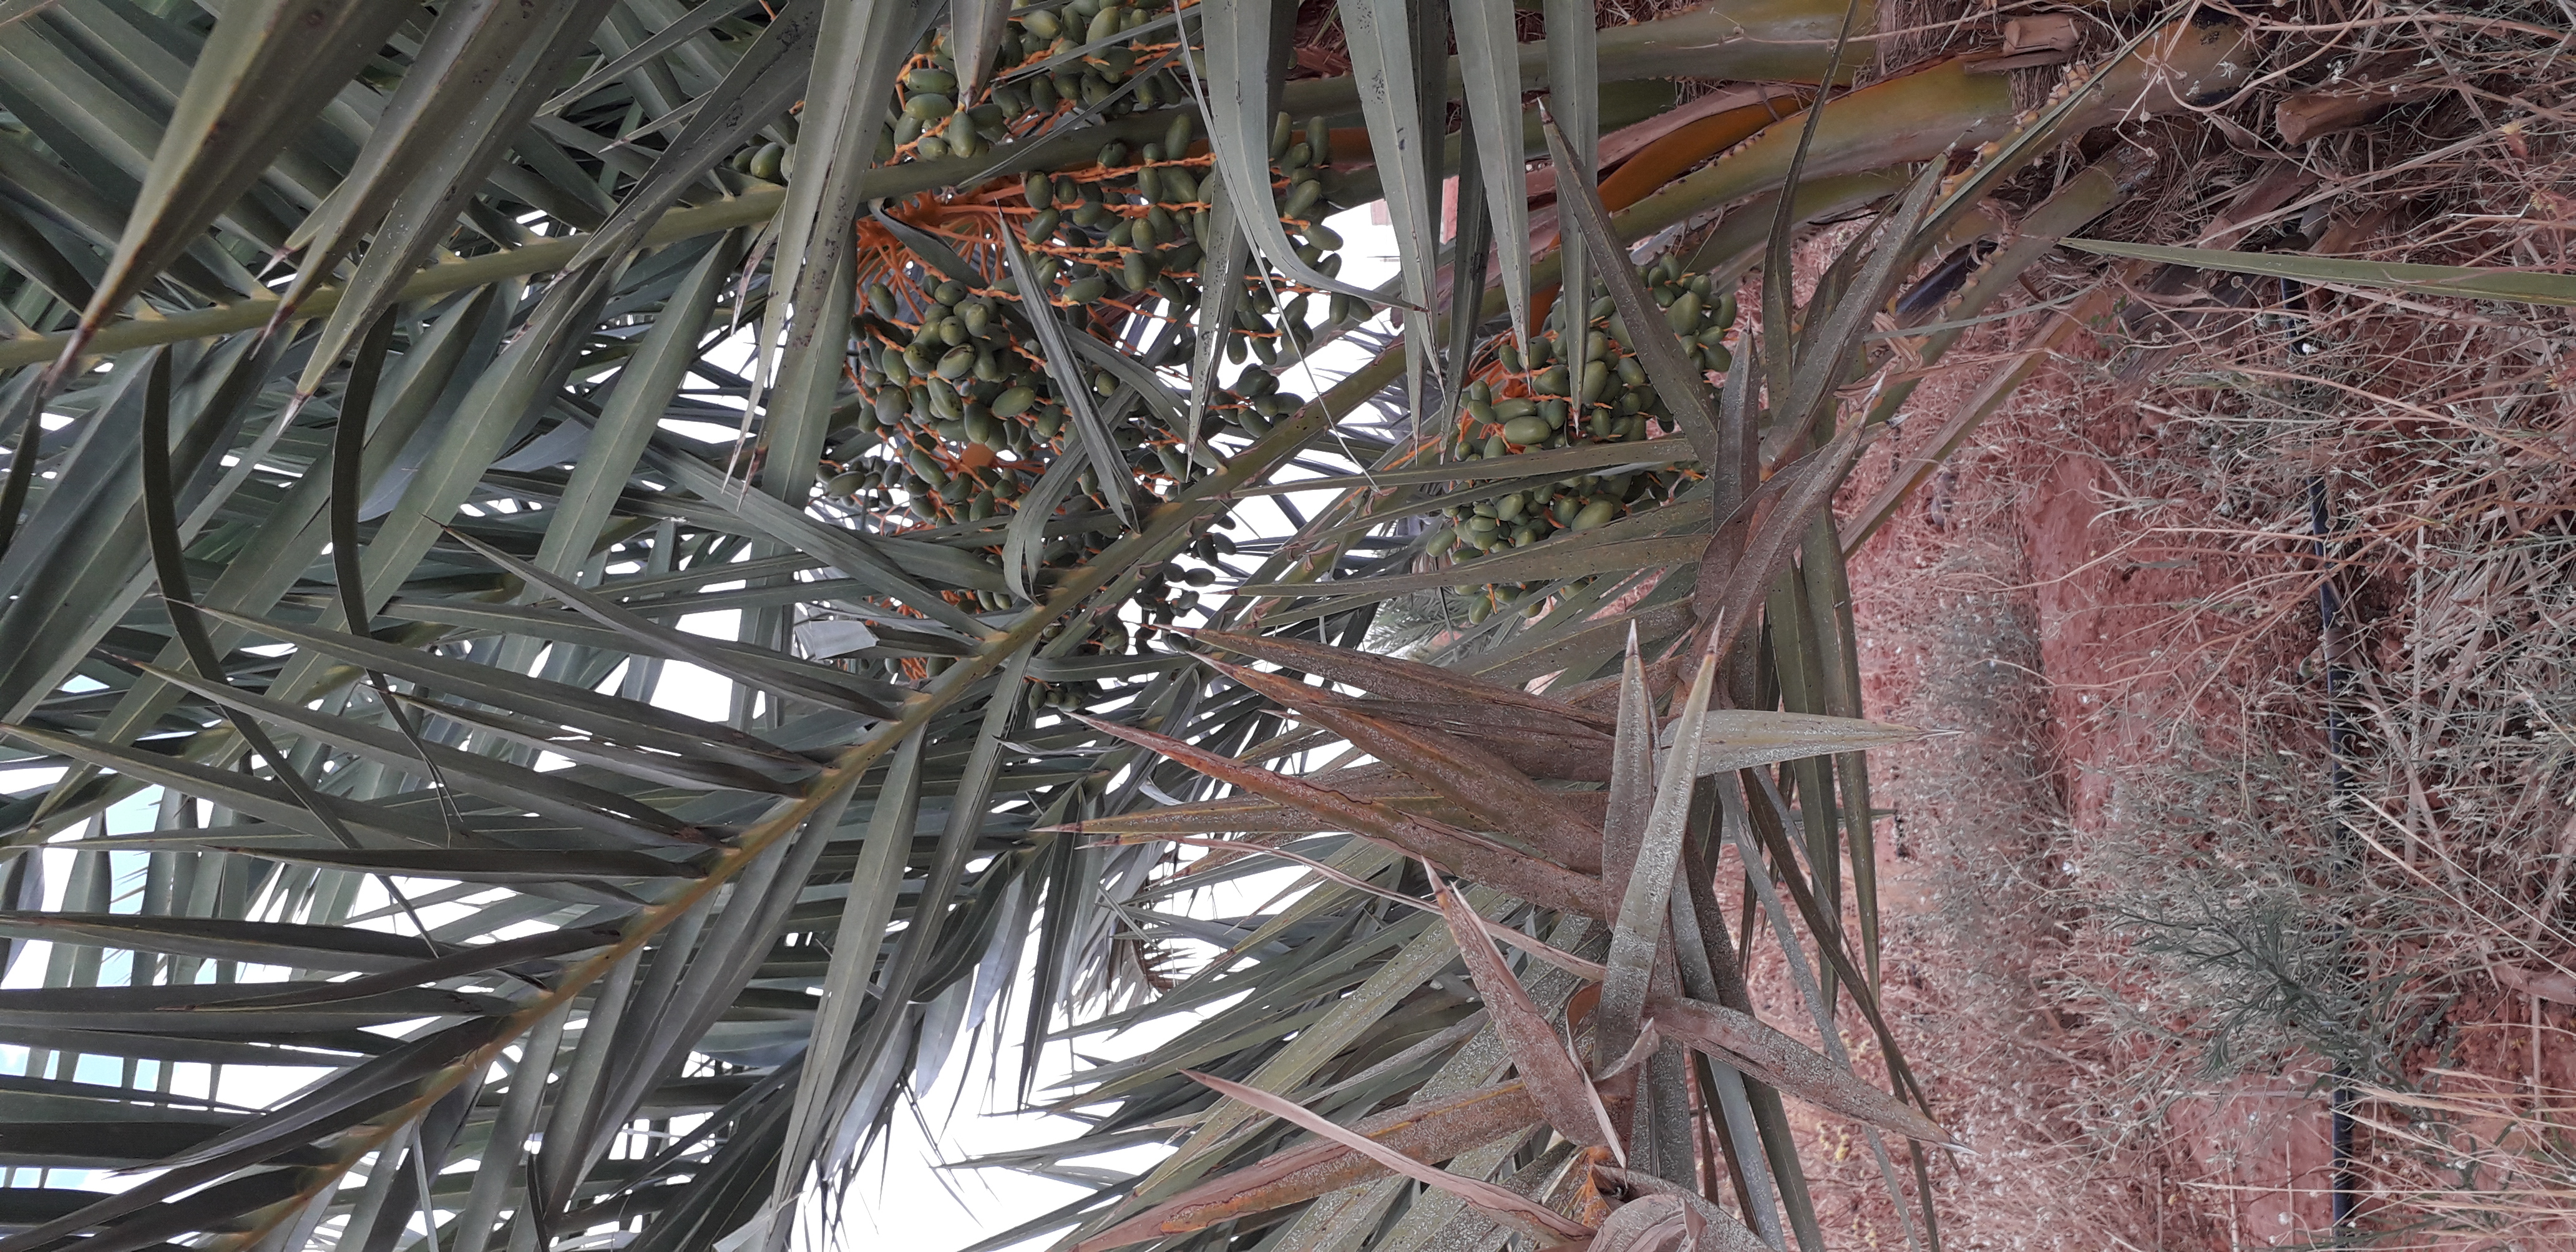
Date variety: kholt